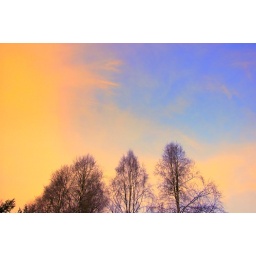
sky above trees again